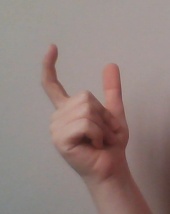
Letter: nun